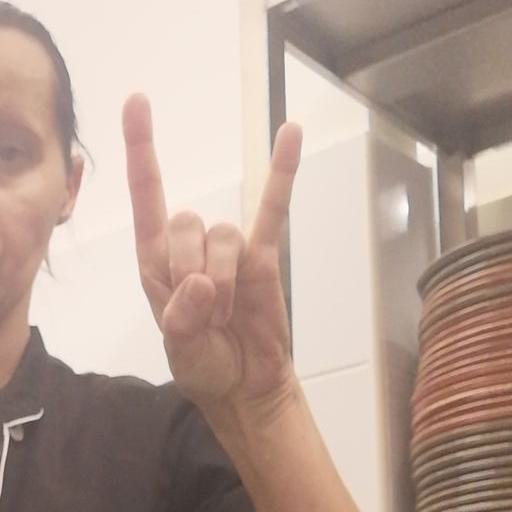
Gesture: rock